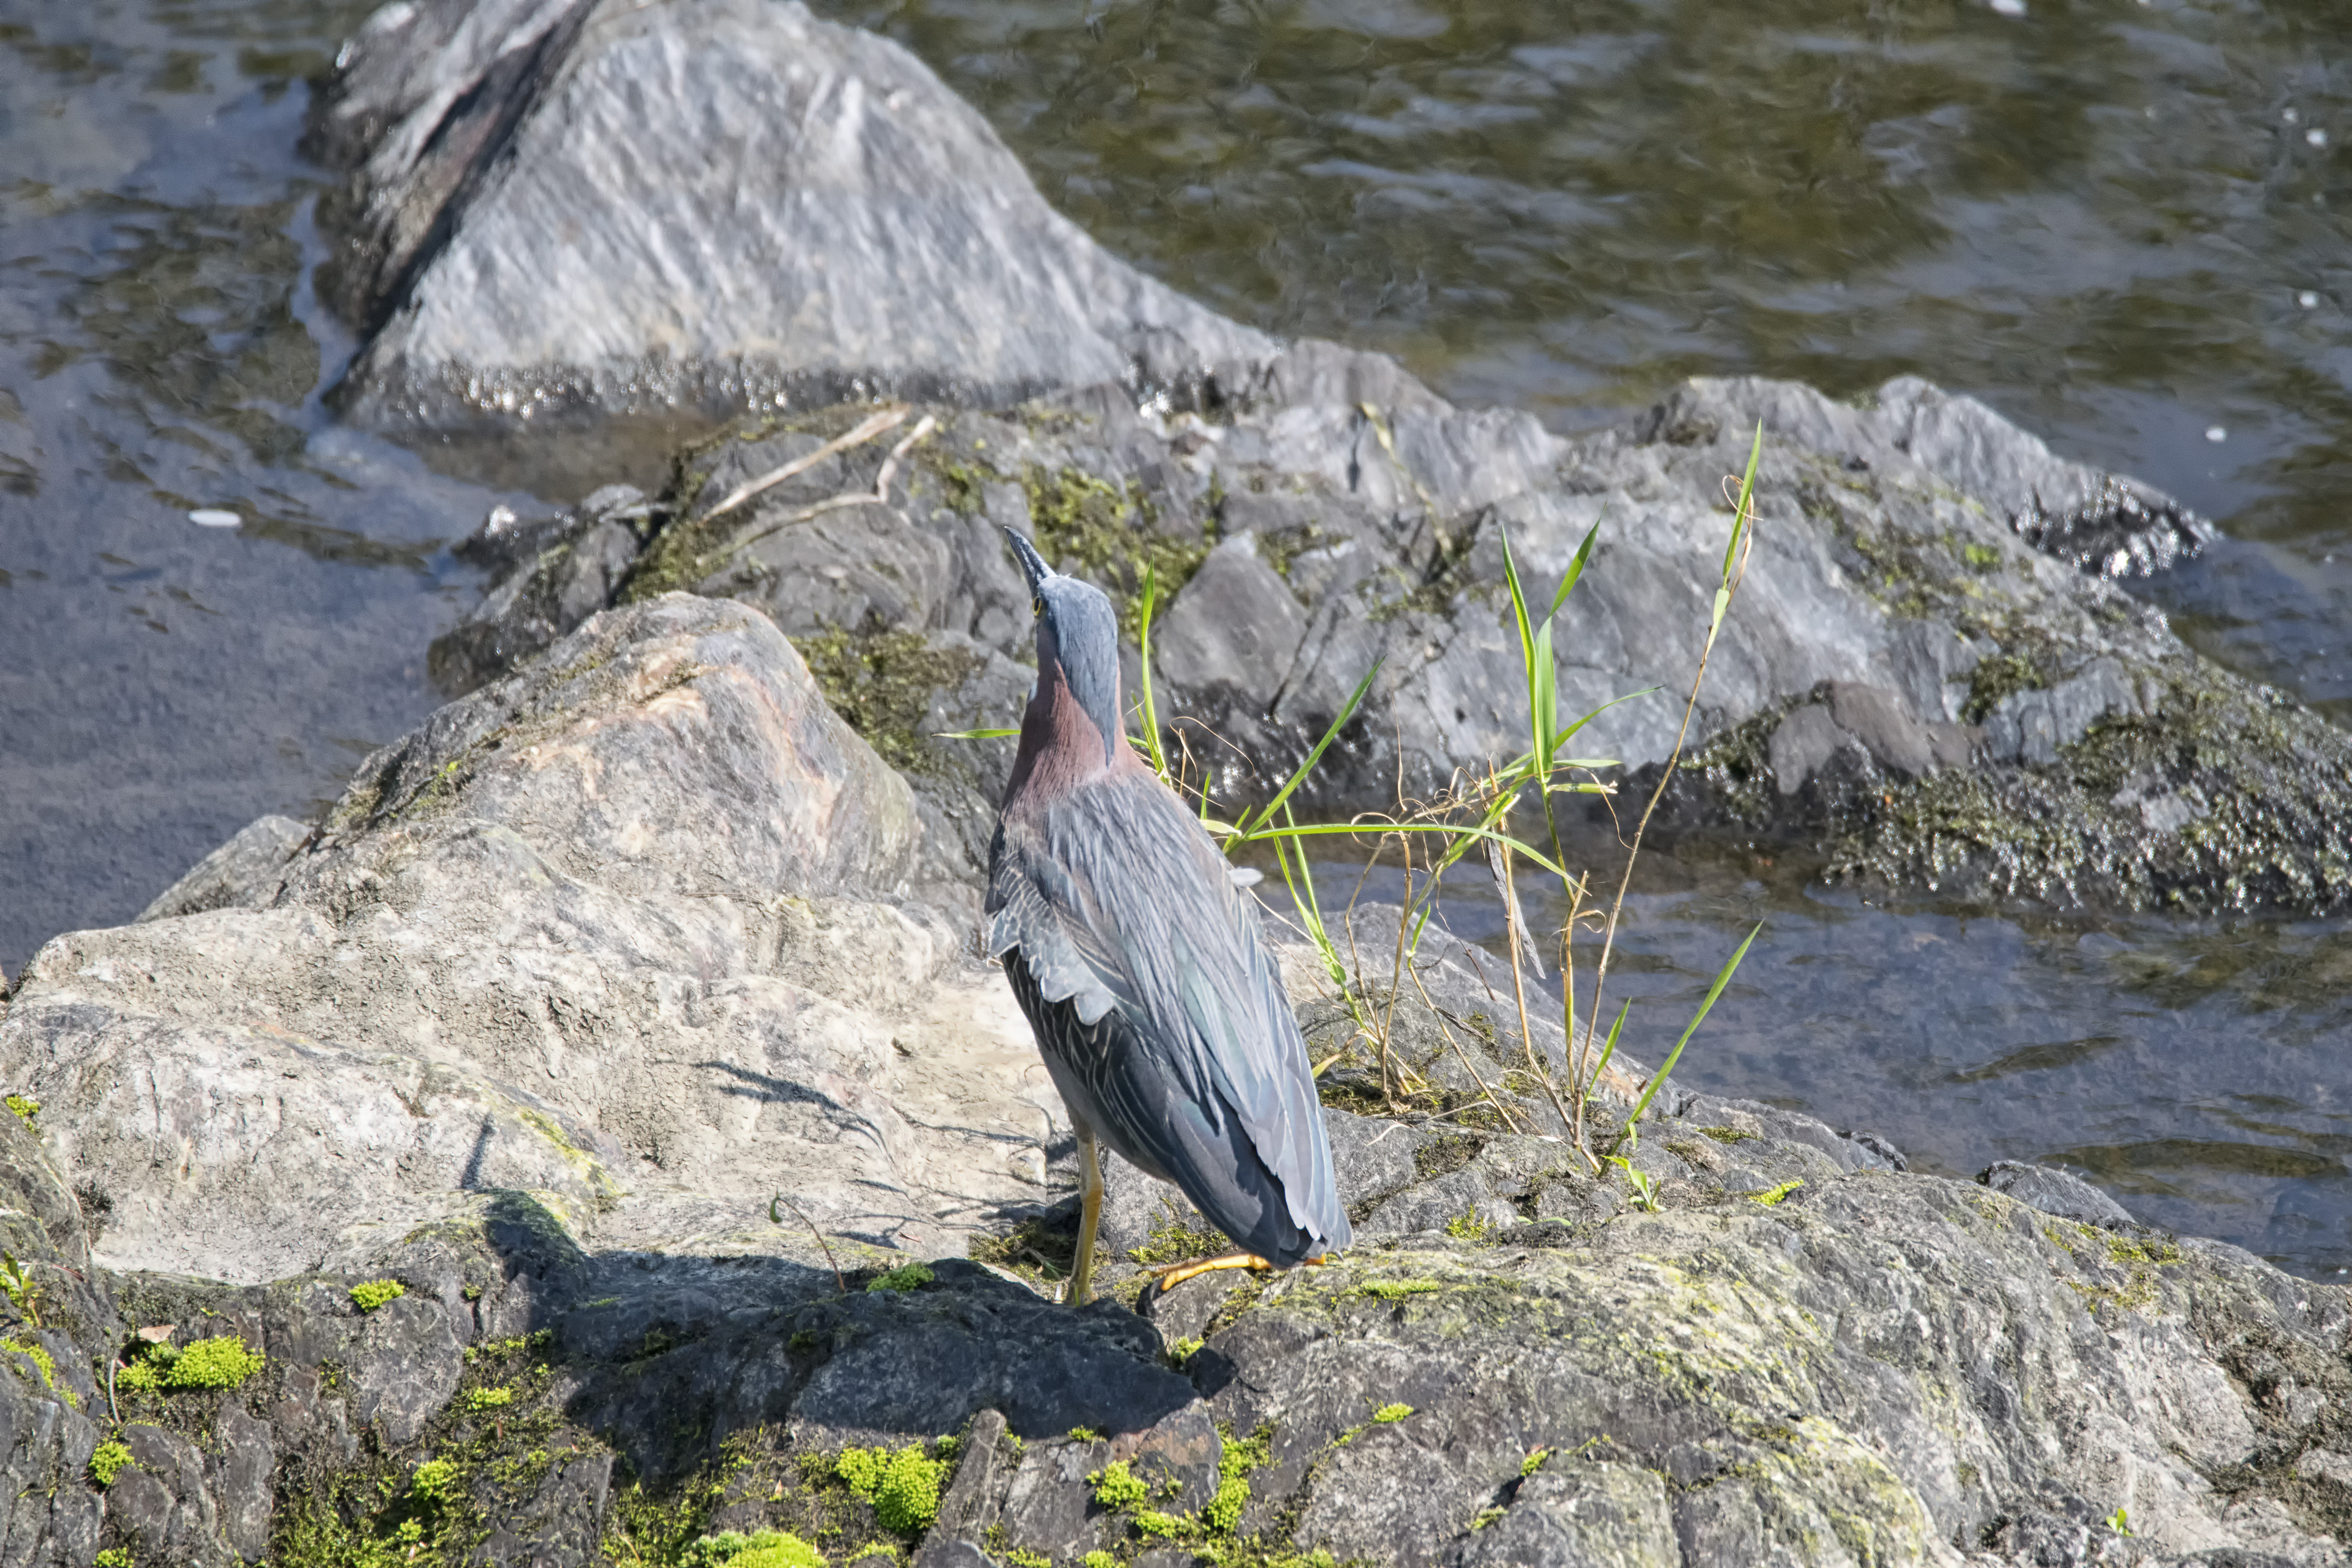
bird, wildlife, green, fauna, canada, vert, quebec, heron, sherbrooke, oiseau